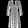
Label: Dress